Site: brandenburg
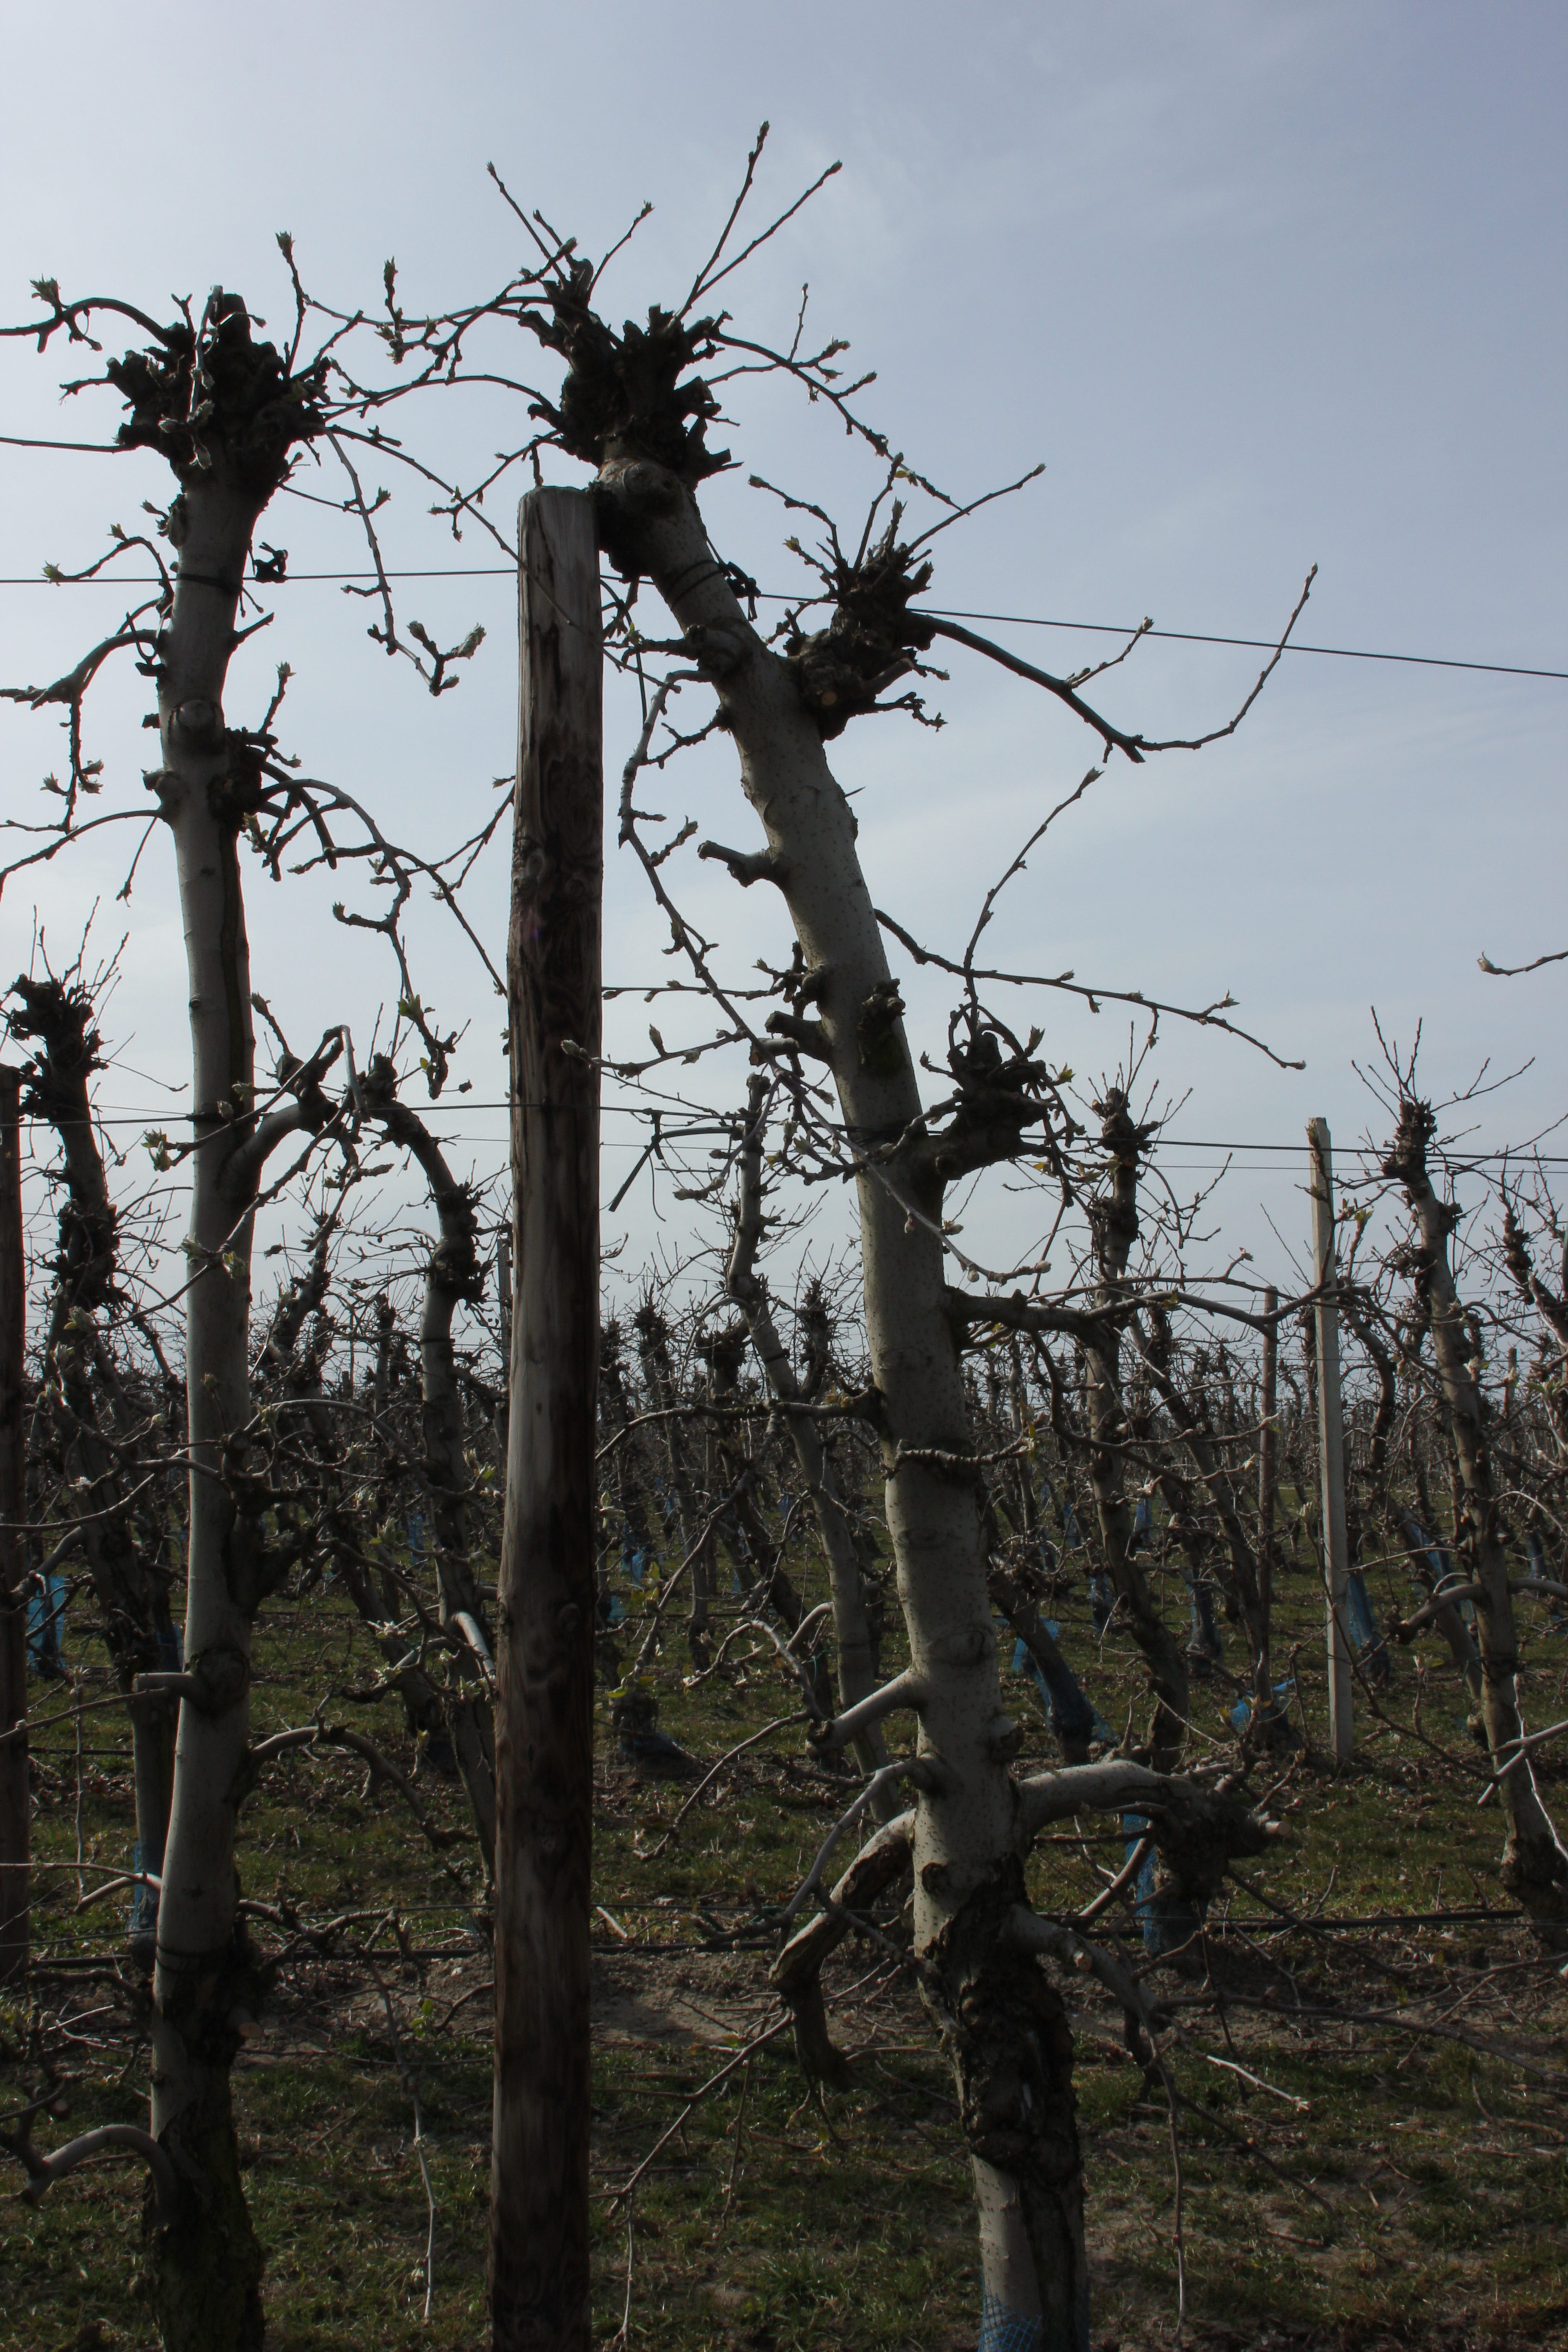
Growth stage (BBCH 54): Inflorescence emergence